Southern Cross (wordless novel)

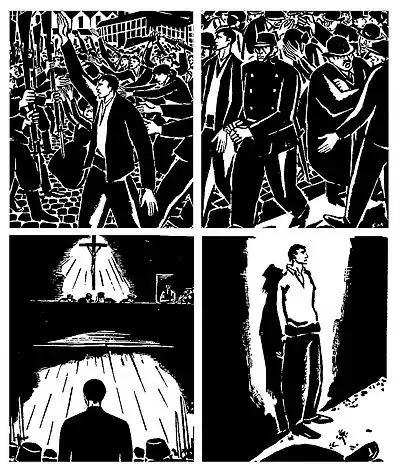
Frans Masereel's "Passionate Journey" (1919) and other wordless novels influenced Hyde.

In a talk with the CBC in 1952, literary critic Northrop Frye praised Hyde's visual skills, but said, "There's no point in getting the book for your library unless you like the engravings themselves as separate works of art." He found the book a quick read in contrast to the time it took to make it, and called its "continuity" a weak point. He considered the visualization of the bomb's destruction of living things the strongest justification for the work.